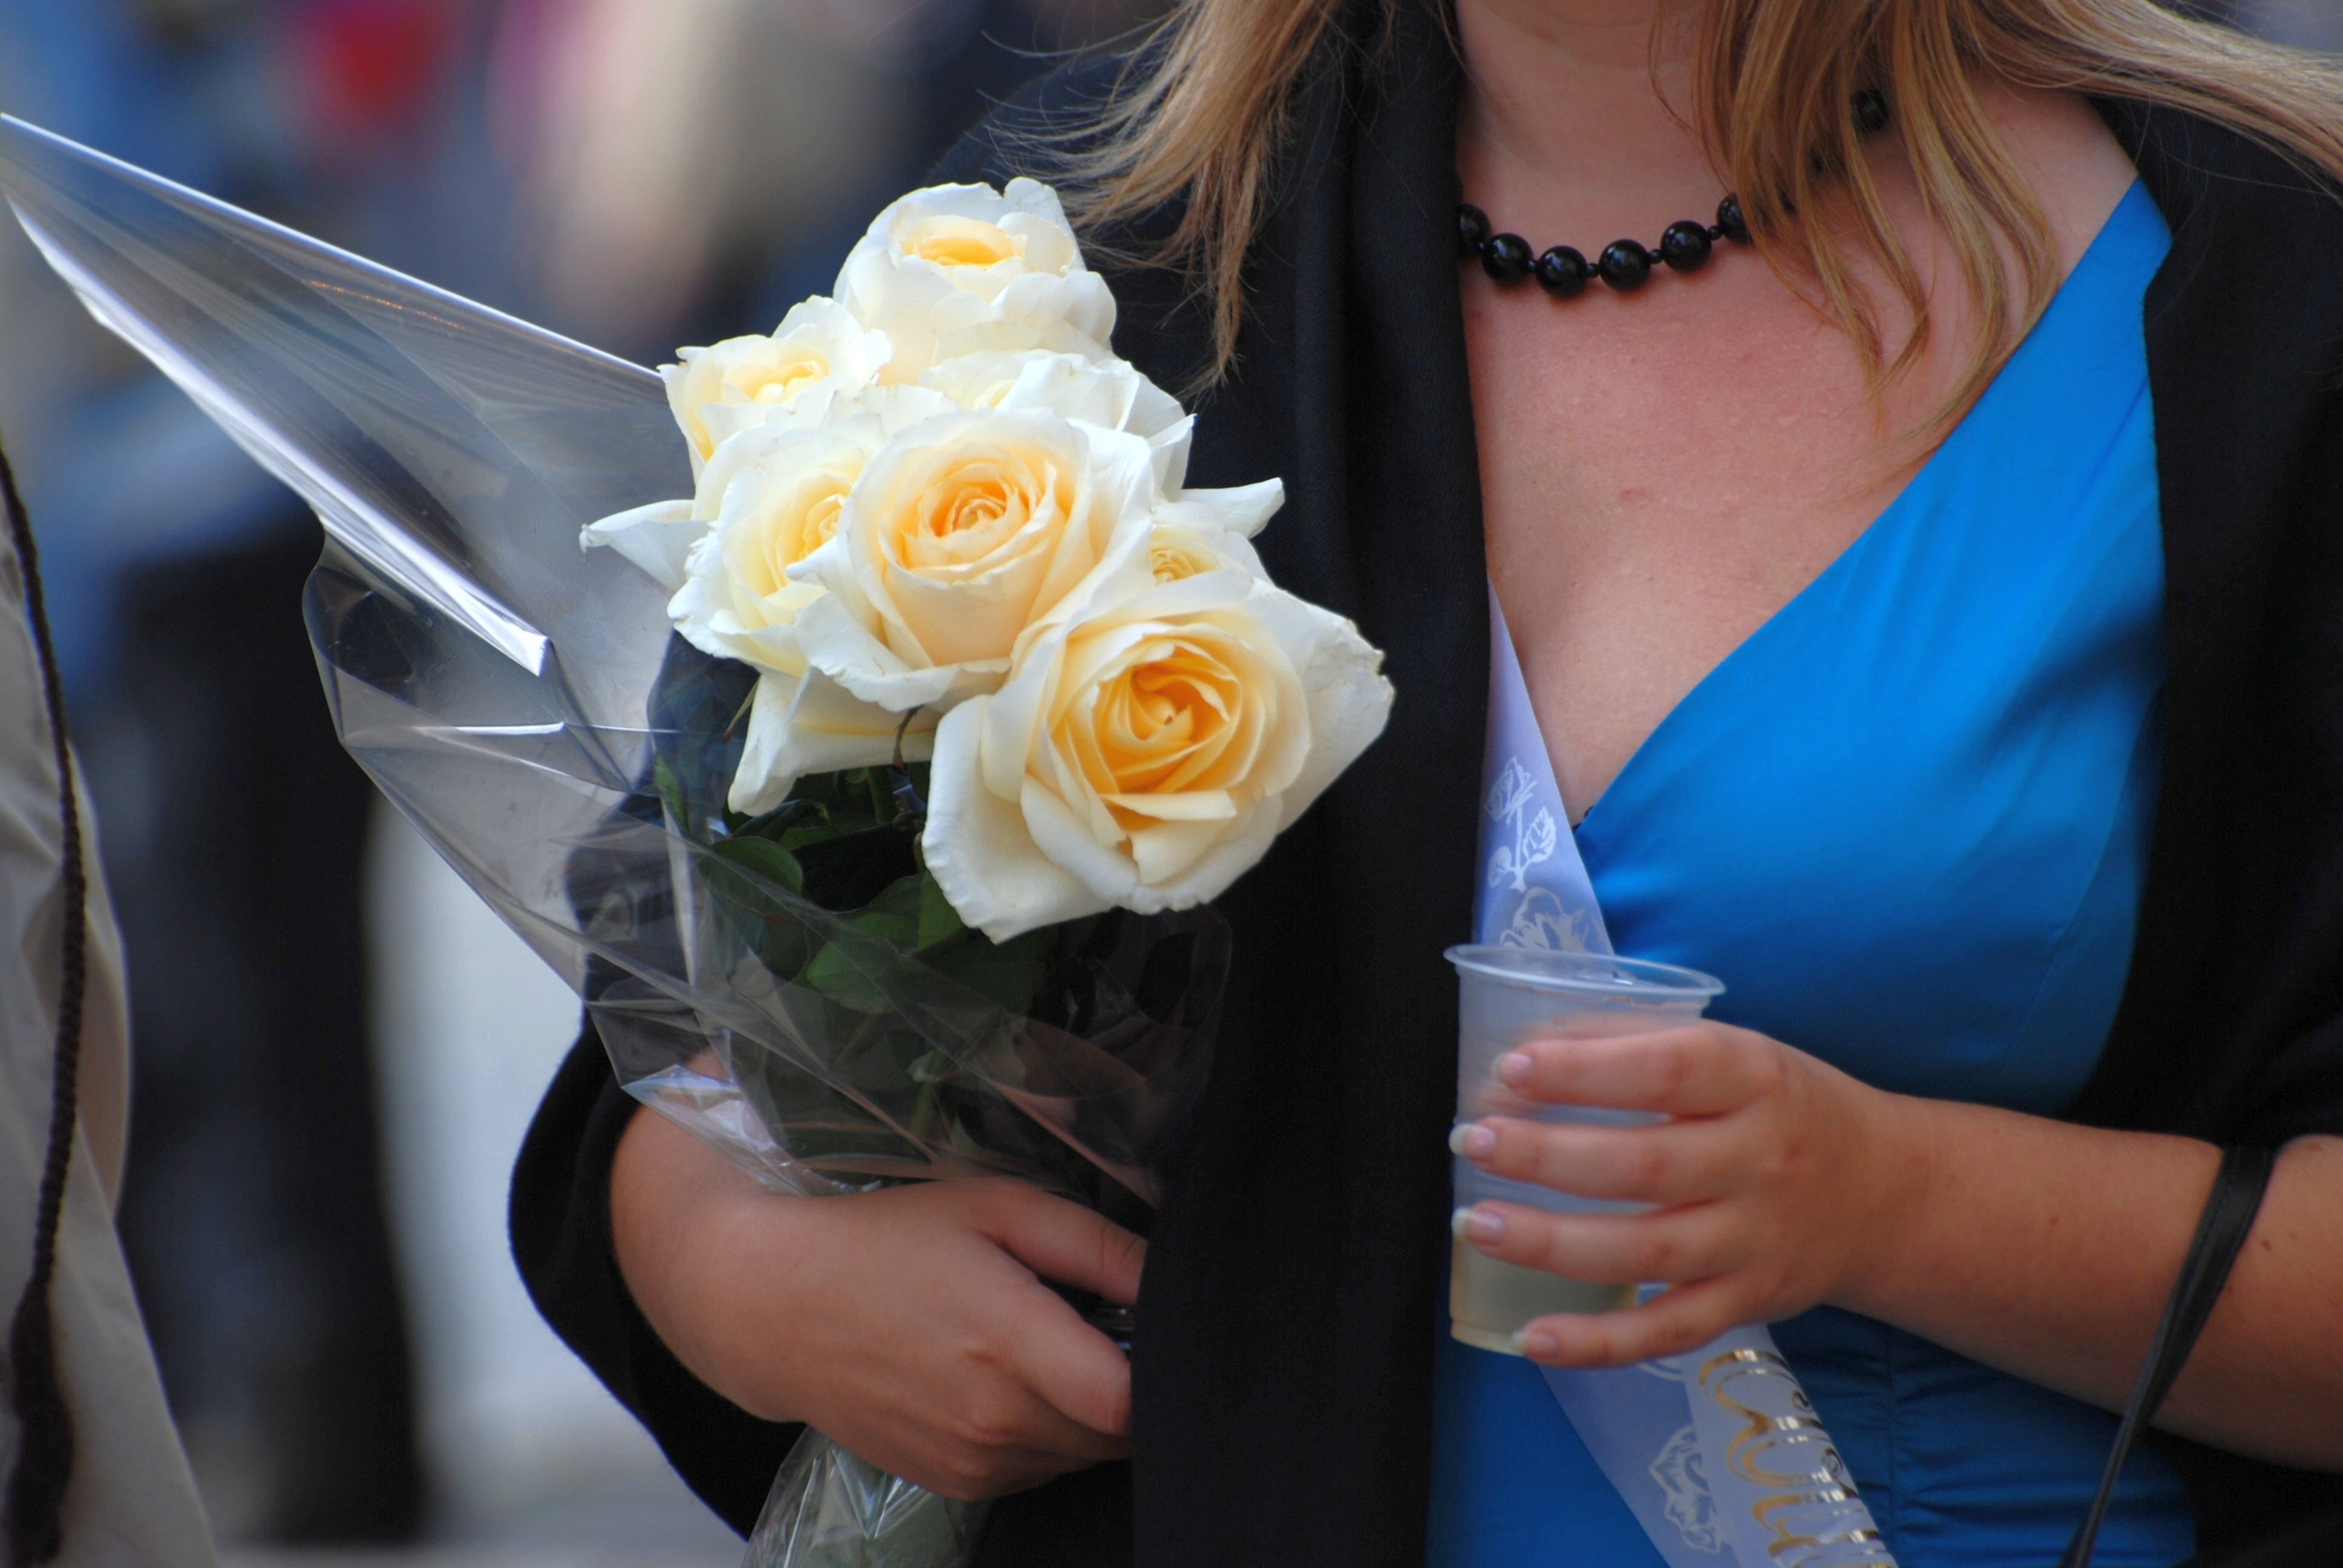
people, plant, girl, woman, street, photography, flower, spring, nikon, clothing, yellow, lady, bride, ceremony, candid, girls, cool image, beauty, moscow, russia, d80, floristry, moskau, nikond80, moscou, flower bouquet